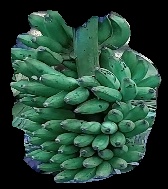
Variety: elakki-bale
Grade: grade1